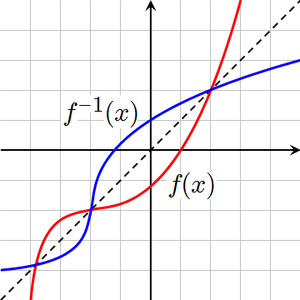
En mathématiques, la bijection réciproque d'une bijection ƒ est l'application qui associe à chaque élément de l'ensemble d'arrivée son unique antécédent par ƒ. Elle se note.
En mathématiques, le théorème d'inversion locale est un résultat de calcul différentiel. Il indique que si une fonction f est continûment différentiable en un point, si sa différentielle en ce point est inversible alors, localement, f est inversible et son inverse est différentiable.